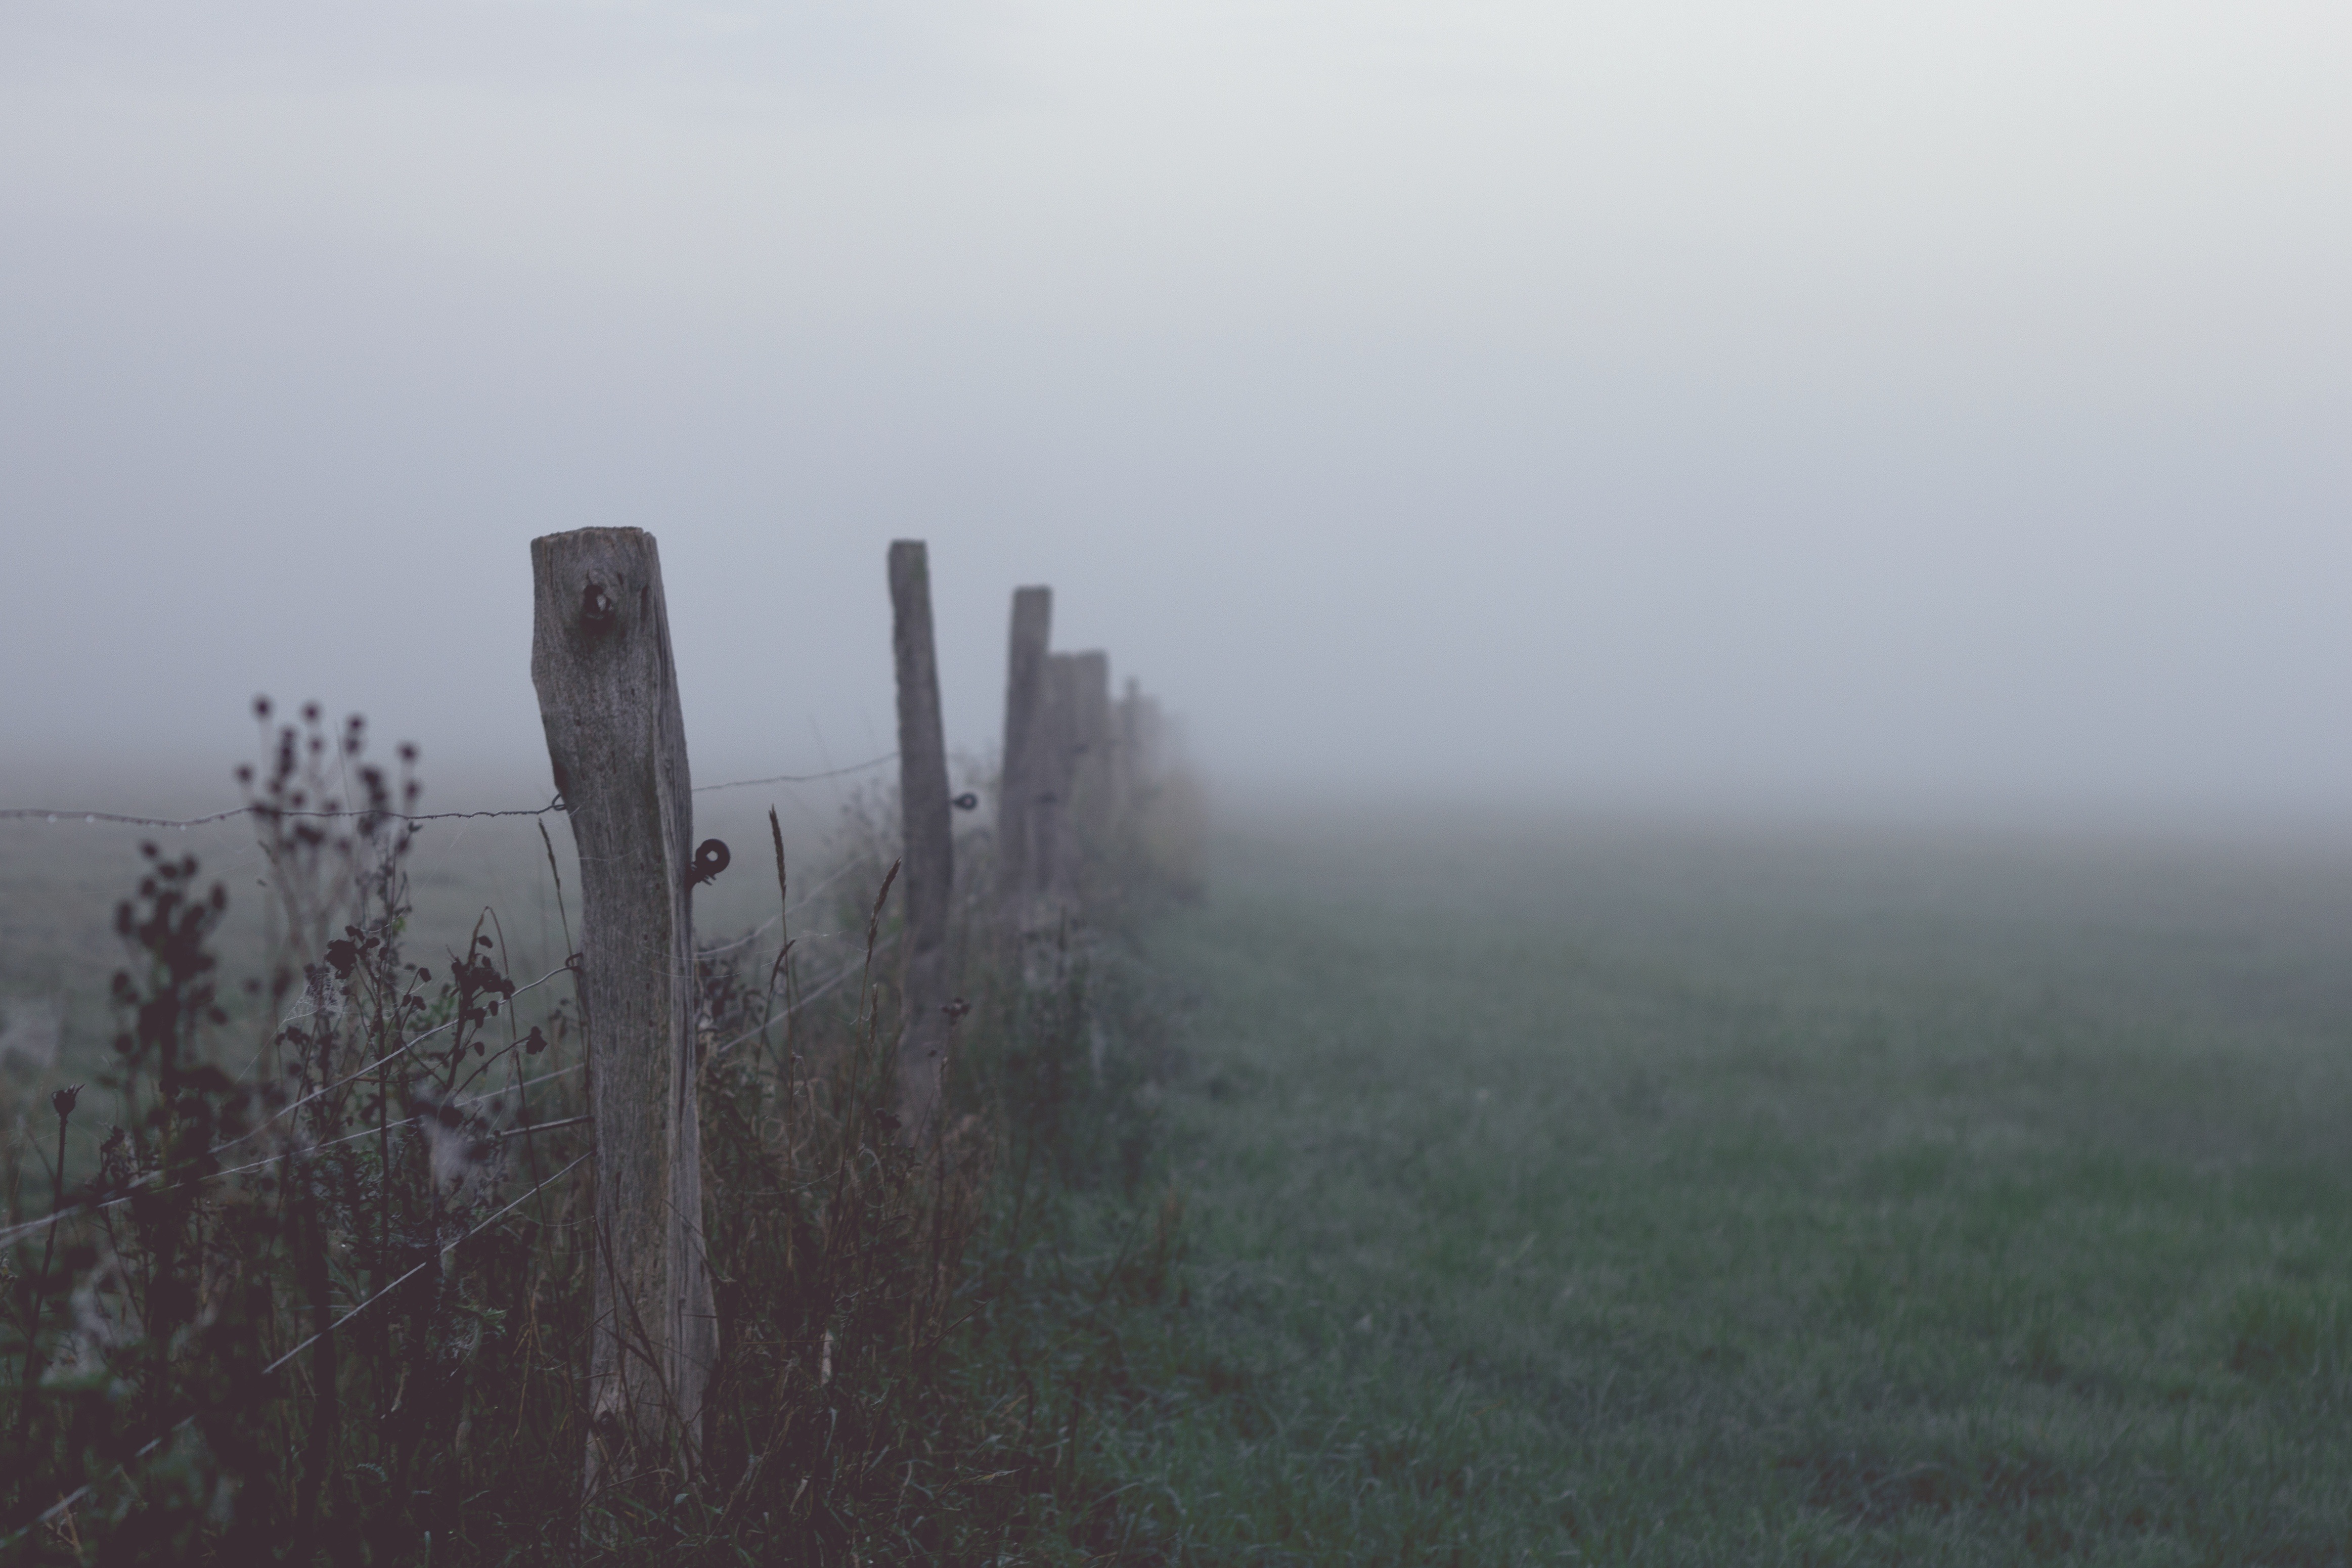
landscape, nature, horizon, sun, fog, sunrise, mist, prairie, sunlight, morning, hill, dawn, foggy, wire, bush, pile, autumn, weather, haze, lonely, wood pile, plain, skies, clouds, shrubs, mood, diffuse, morgenstimmung, morning mist, morgenrot, trueb, unaffected, oppressive, true detective, nebulized, impaler, atmospheric phenomenon